Looney Tunes Platinum Collection: Volume 3

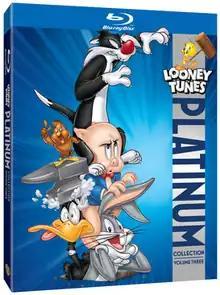
Blu-ray Disc cover

Looney Tunes Platinum Collection: Volume 3 is a Blu-ray and DVD release by Warner Home Video. It contains 50 "Looney Tunes" and "Merrie Melodies" cartoons and numerous supplements. It was released on Blu-ray on August 12, 2014, and was released on DVD on November 4, 2014.